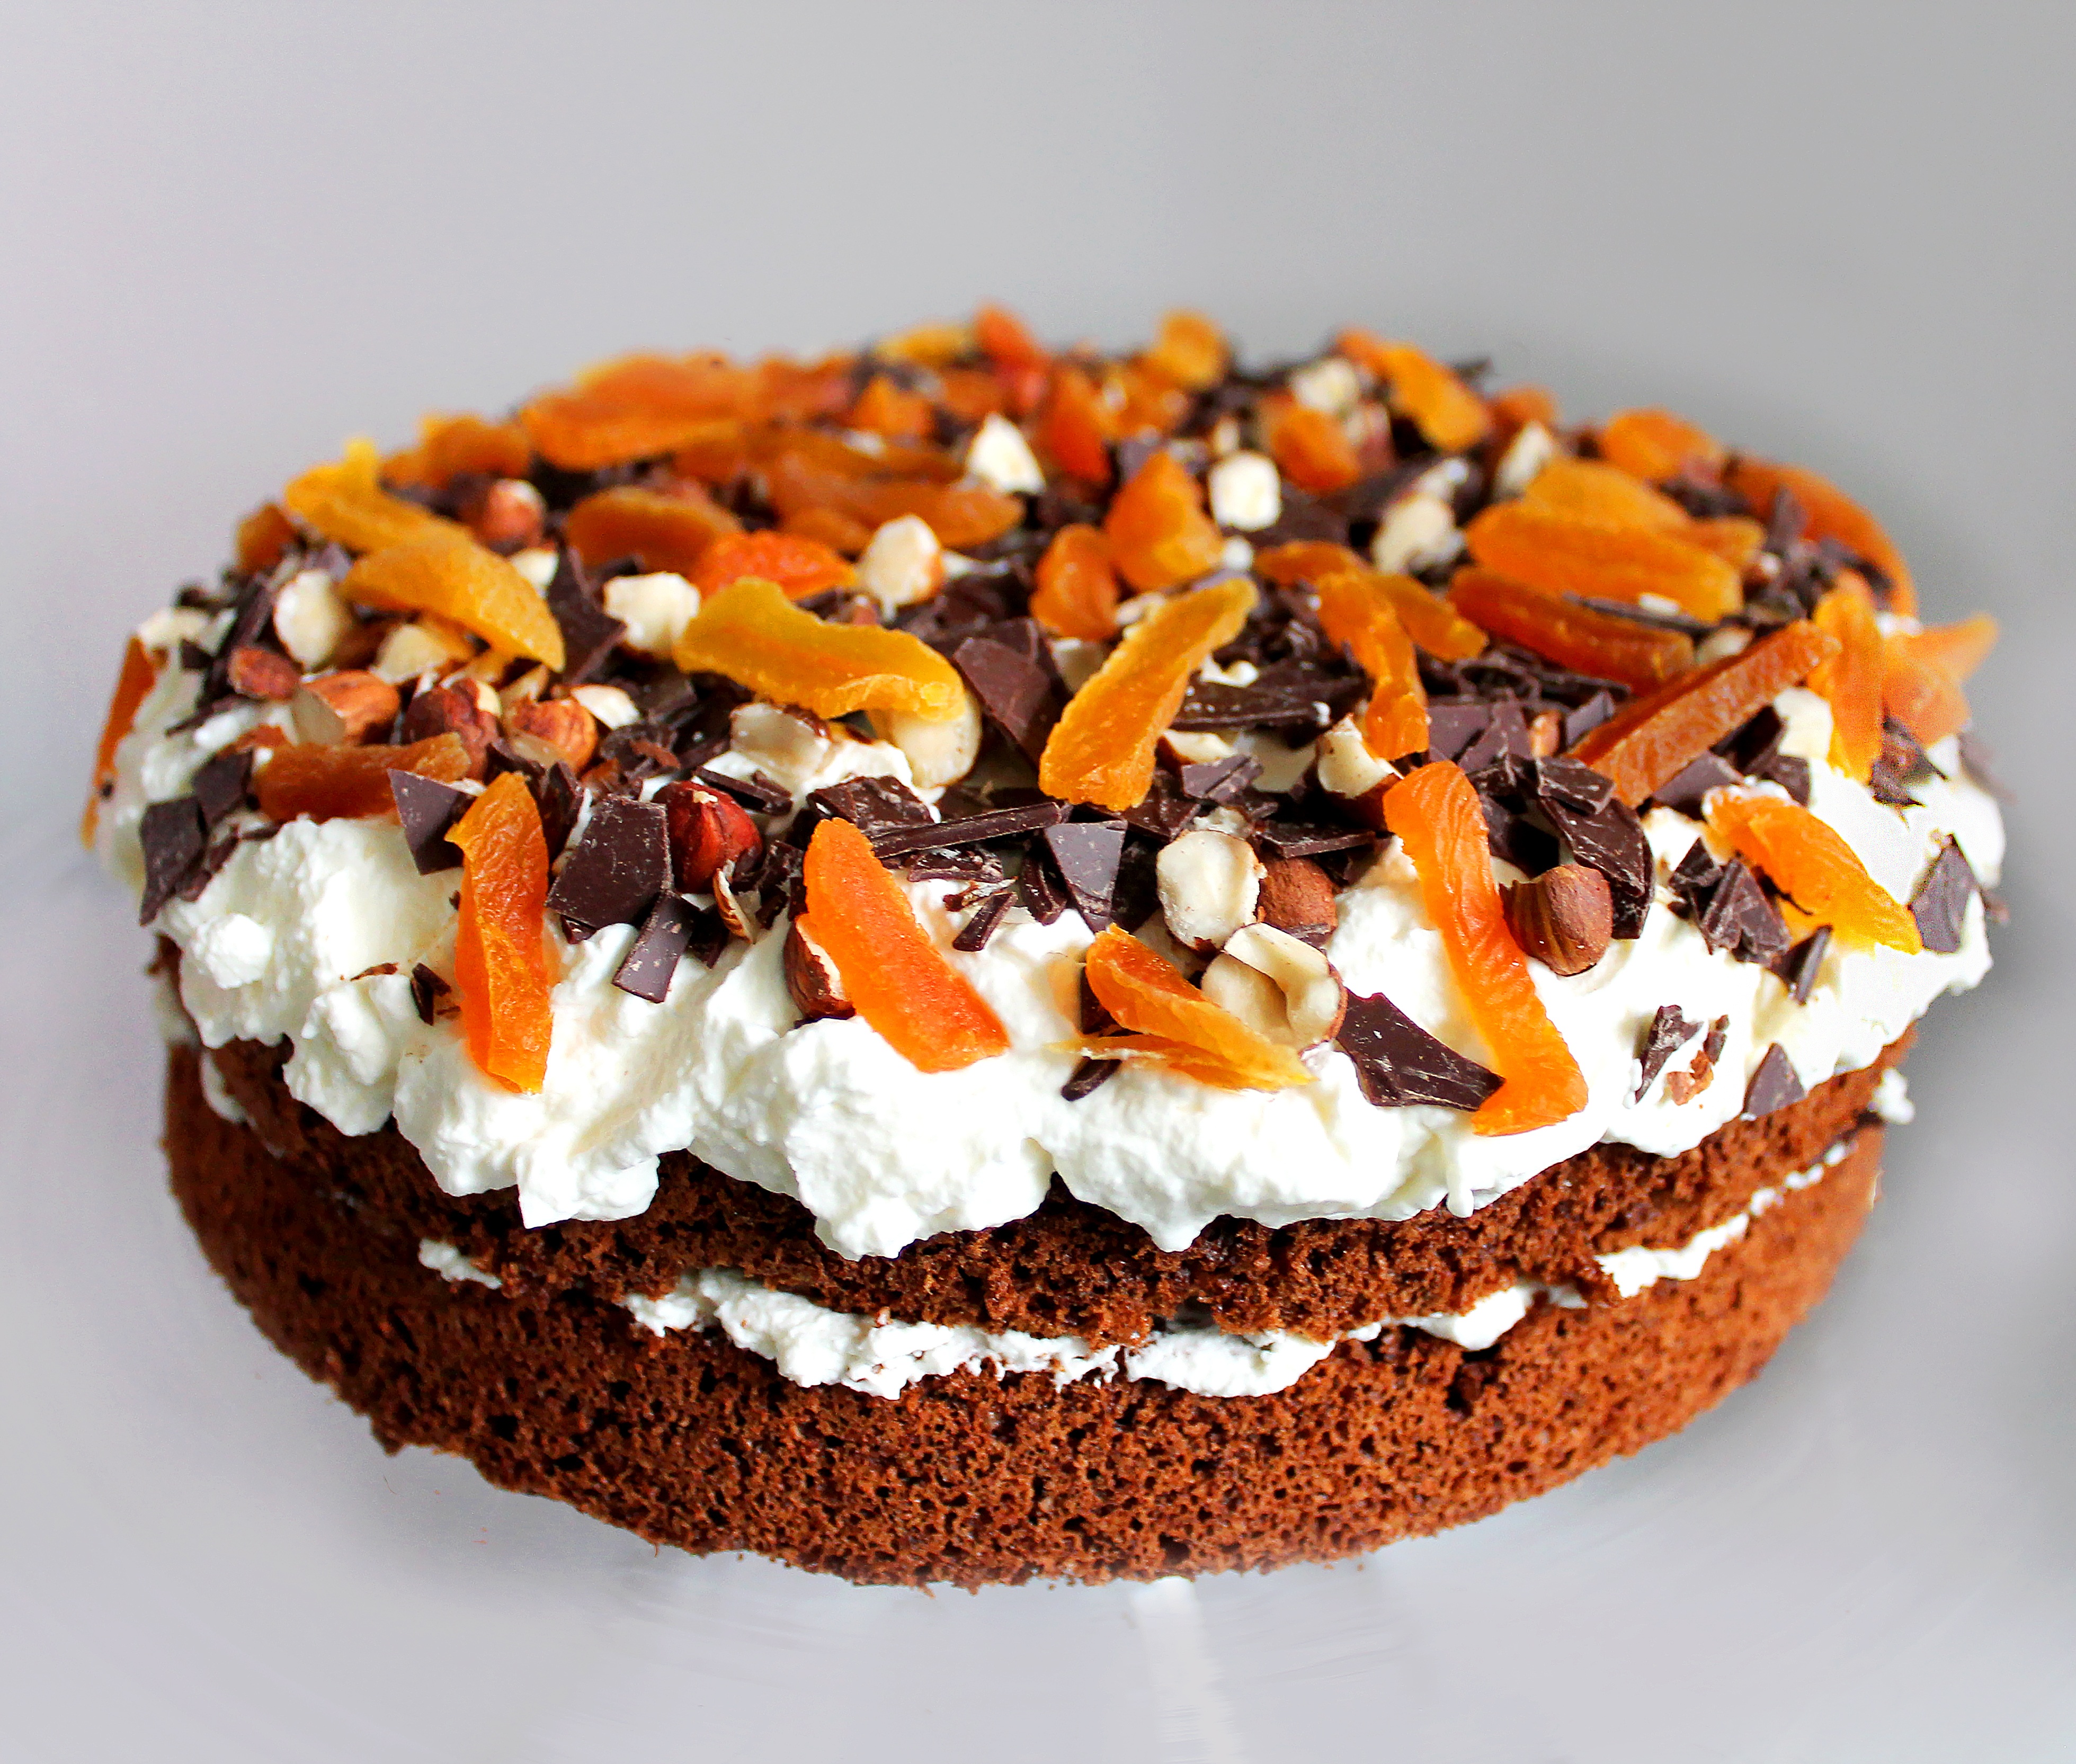
food, produce, dessert, cuisine, cake, homemade, festive, coconut, whipped cream, icing, beautiful, baked goods, delights, layer cake, carrot cake, snack food, dessert cake, rye bread pie